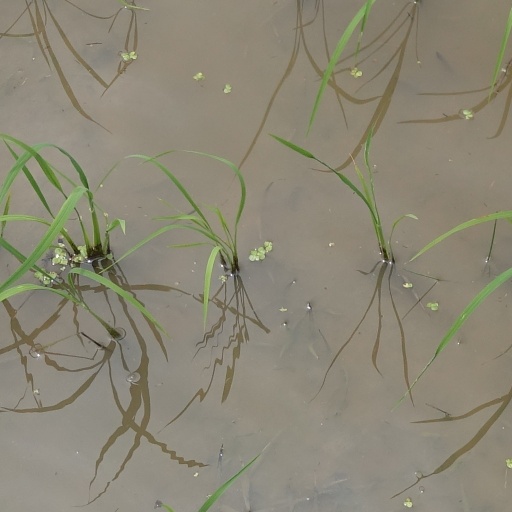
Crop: rice